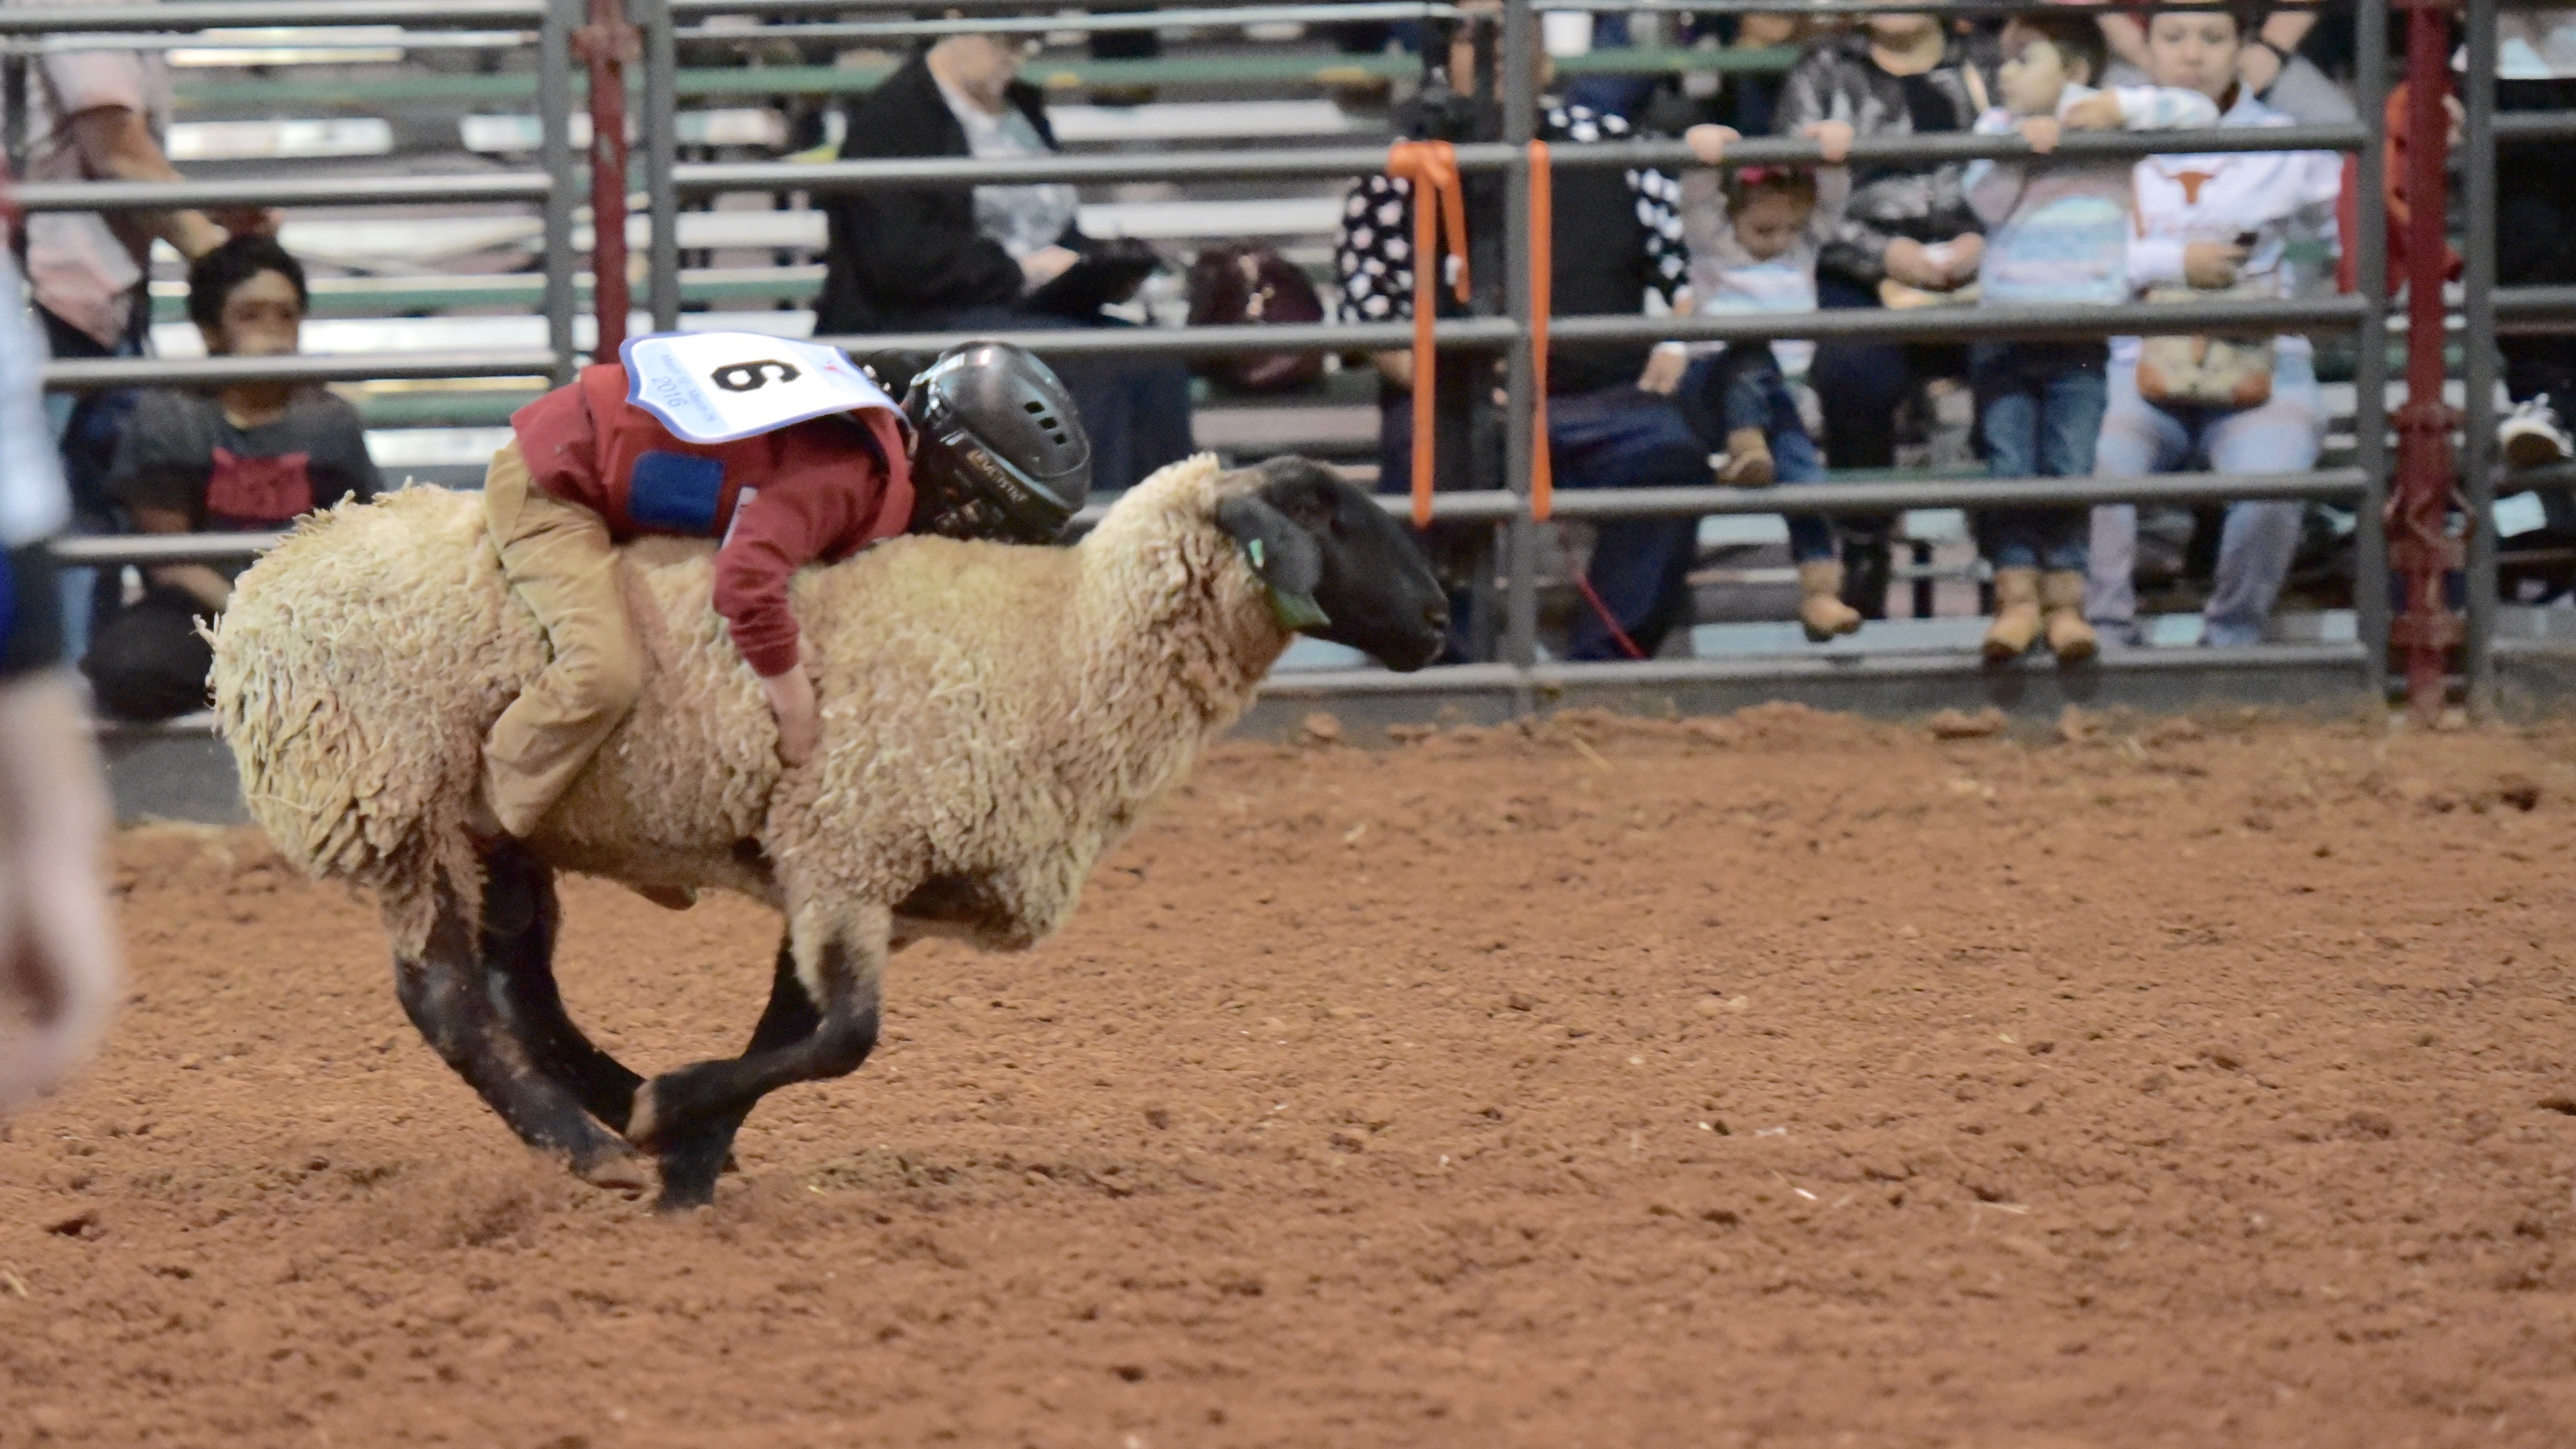
sports, rodeo, traditional sport, herding, animal sports, equestrian sport